Nikolai Avenirovich Martynov

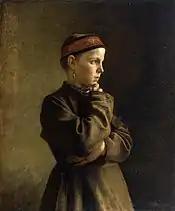
Peasant Girl from Tver

He graduated from the Moscow School of Painting, Sculpture and Architecture, and taught at various gymnasia in Moscow. In 1867, his watercolor renderings of the frescoes at Nereditsa Church earned him a bronze medal at the Exposition Universelle in Paris.